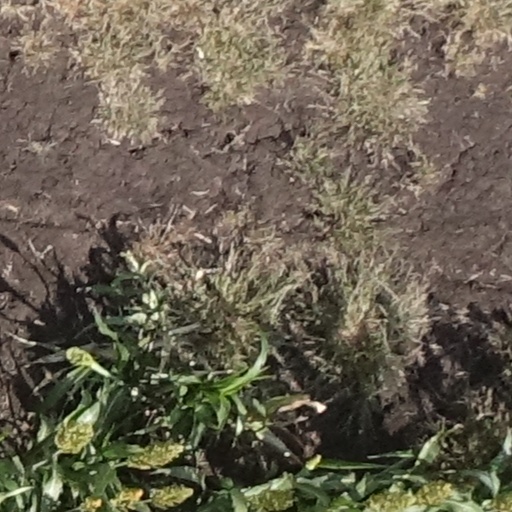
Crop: sorghum